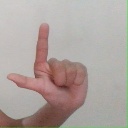
अक्षर: ल